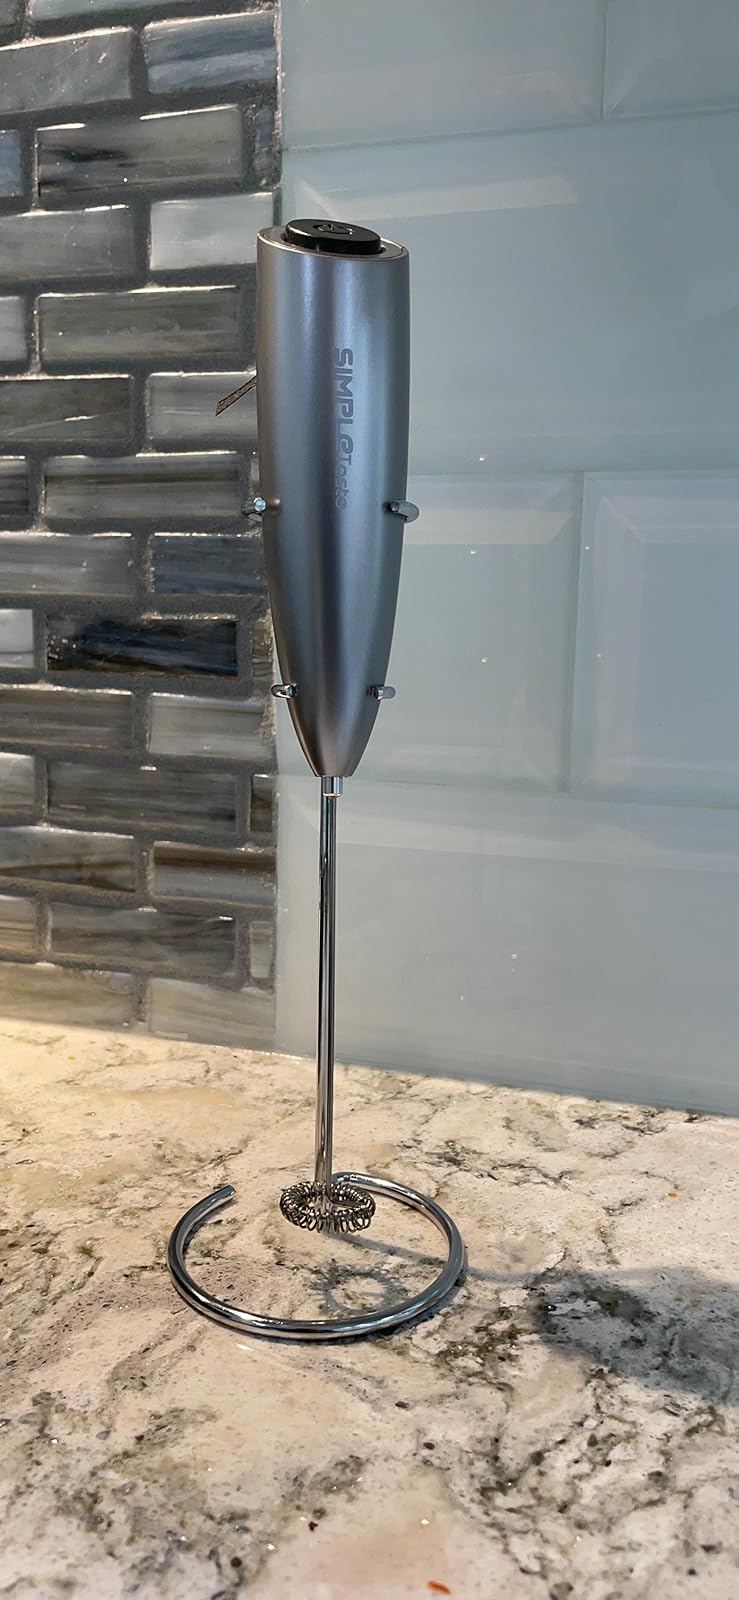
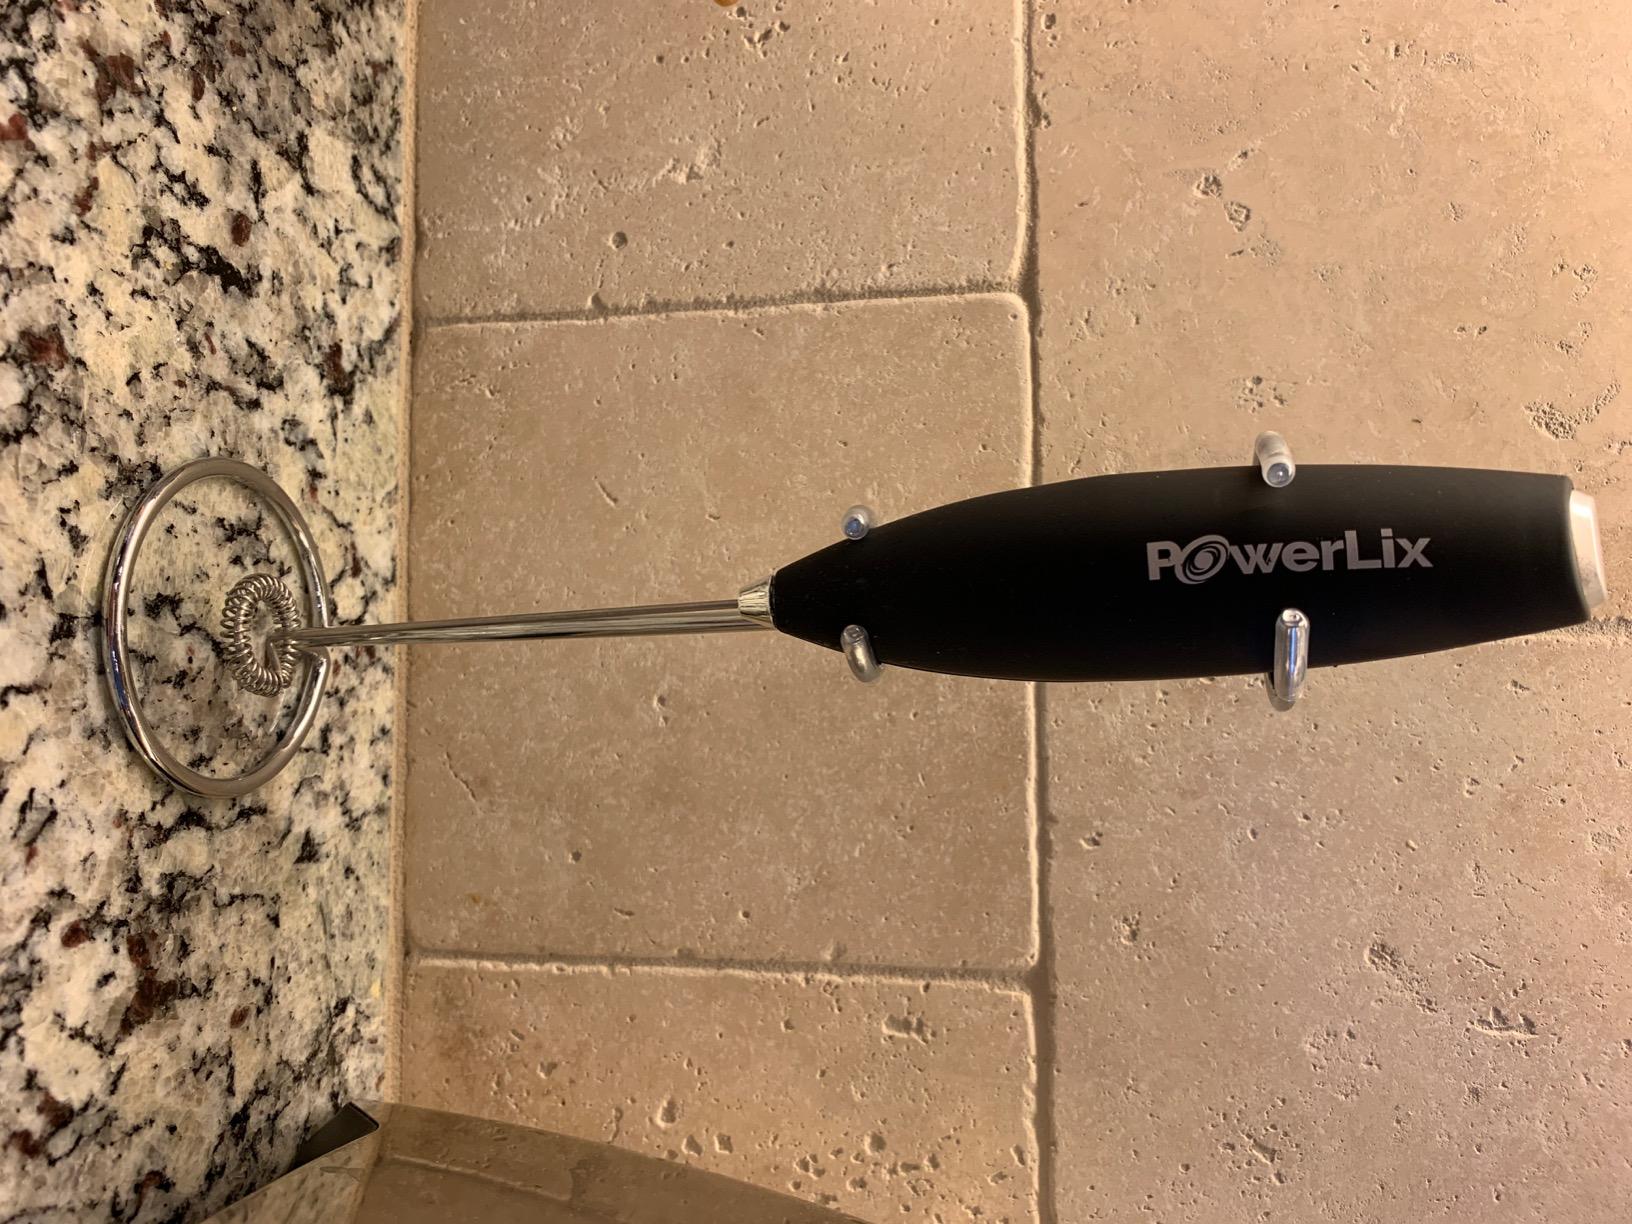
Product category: items_mixer
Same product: no